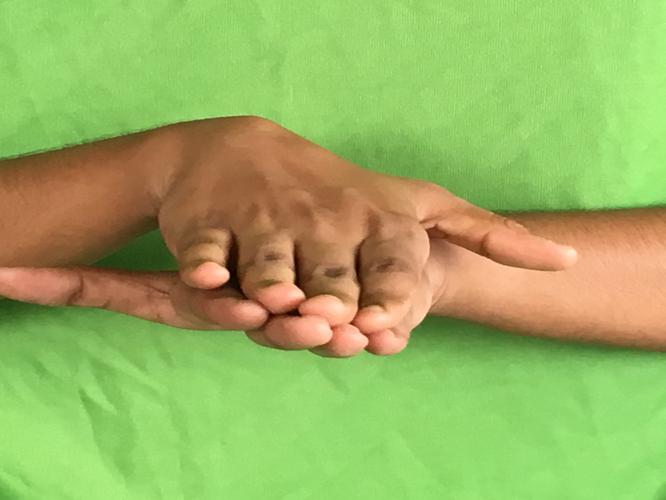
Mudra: Matsya
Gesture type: double_hand